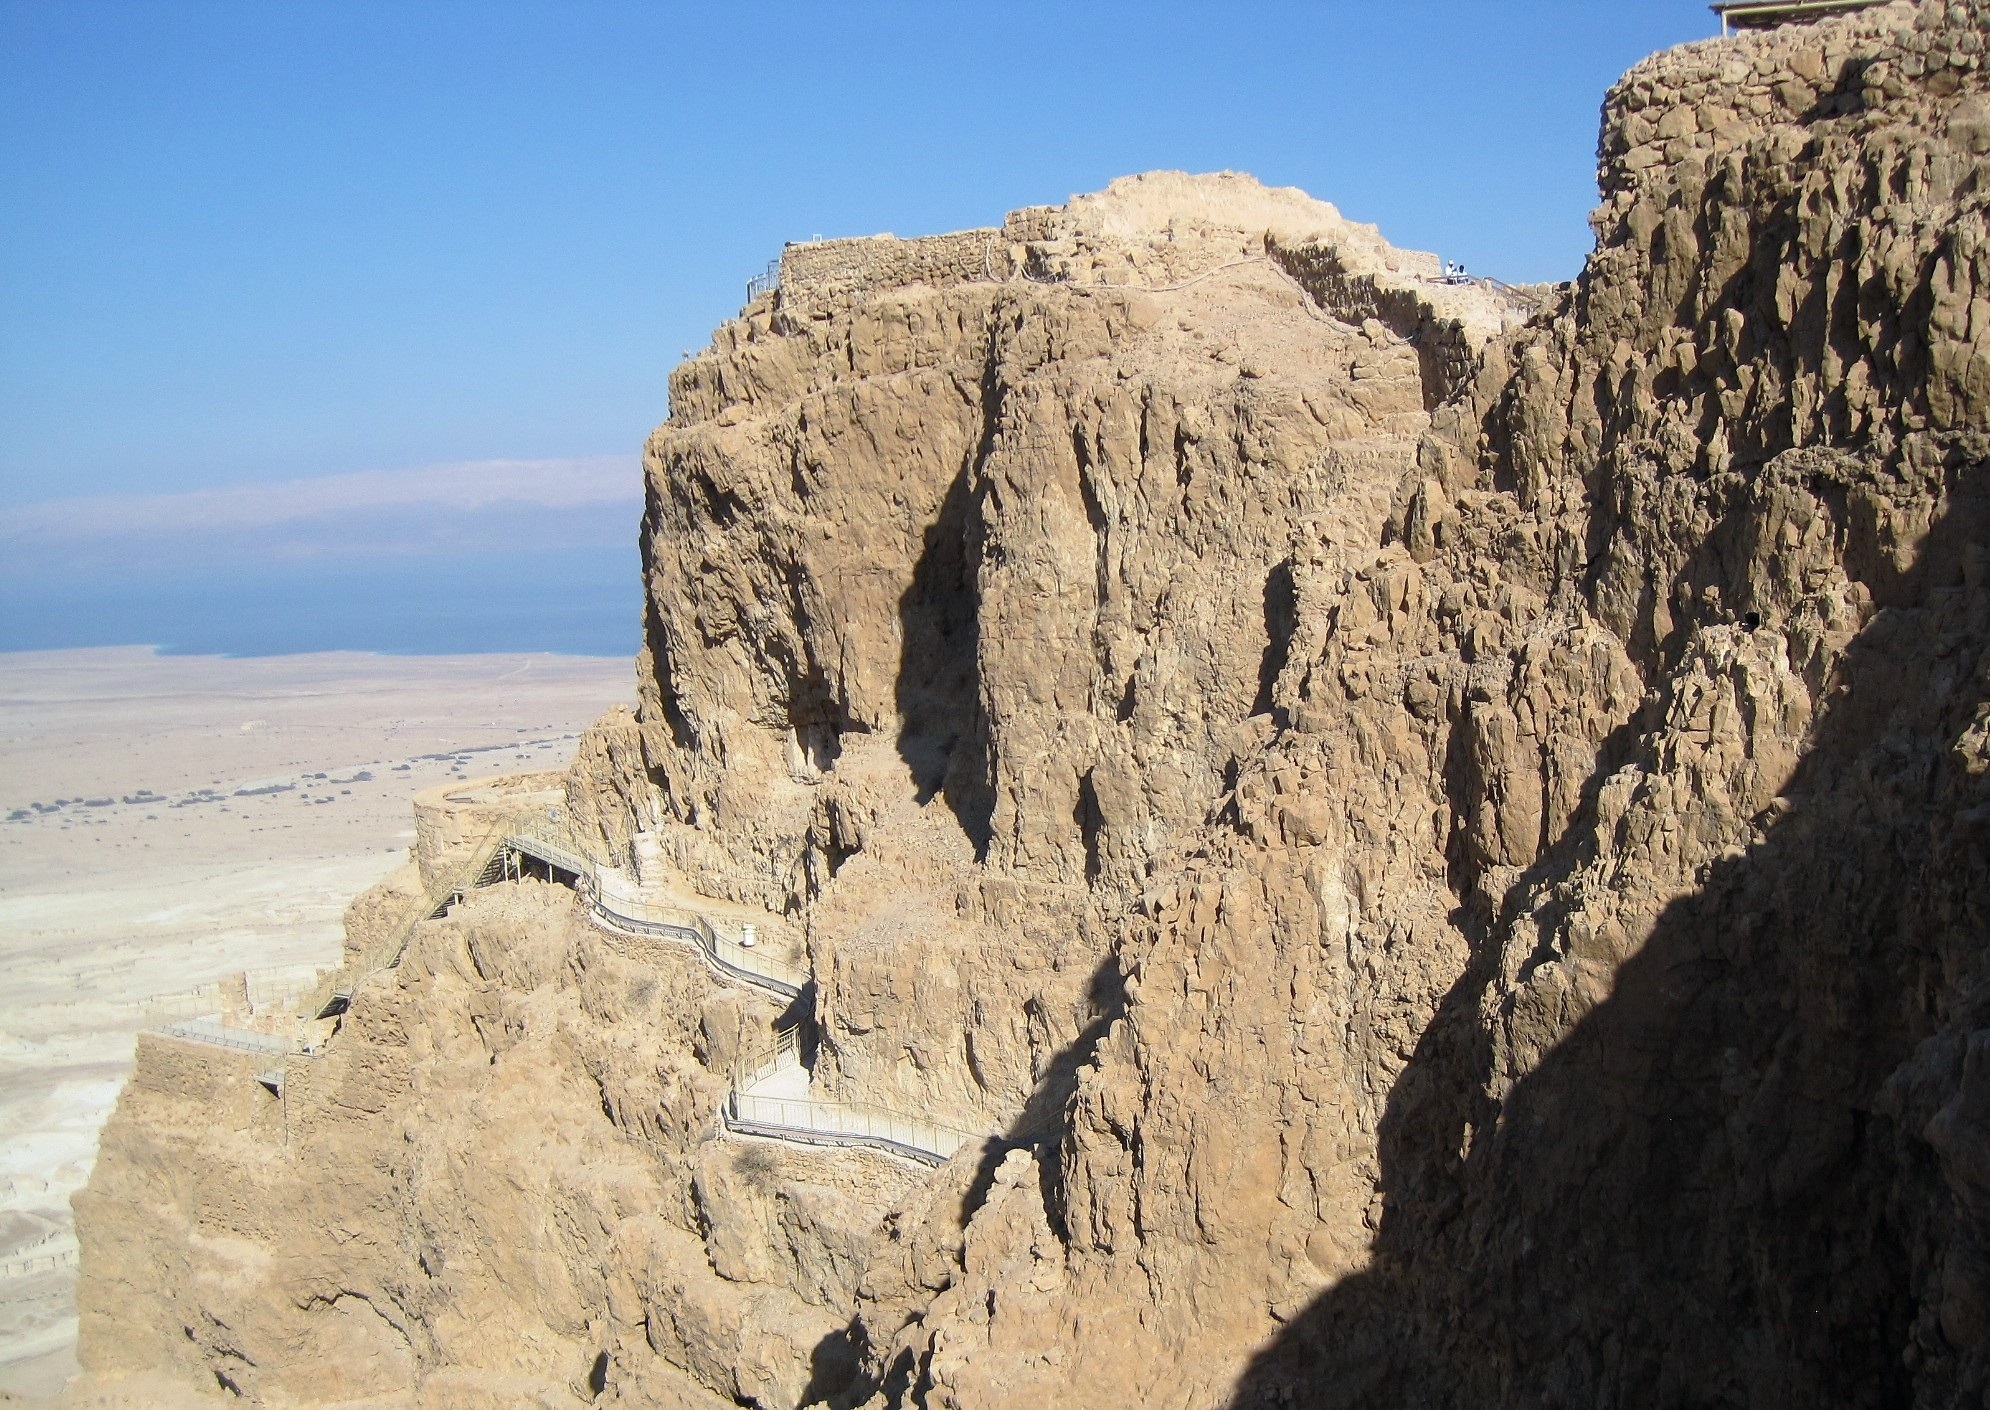
landscape, rock, mountain, desert, adventure, valley, formation, cliff, arch, terrain, material, ridge, fortress, geology, badlands, plateau, archeology, israel, wadi, jewish, landform, geographical feature, mountainous landforms, masada